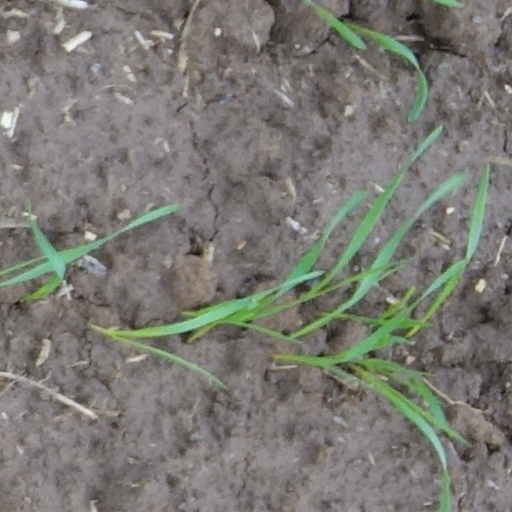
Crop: wheat